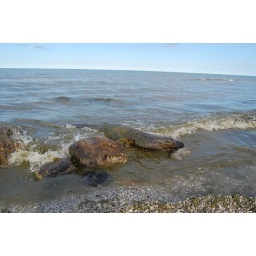
water splashing over the rocks in lake michgan